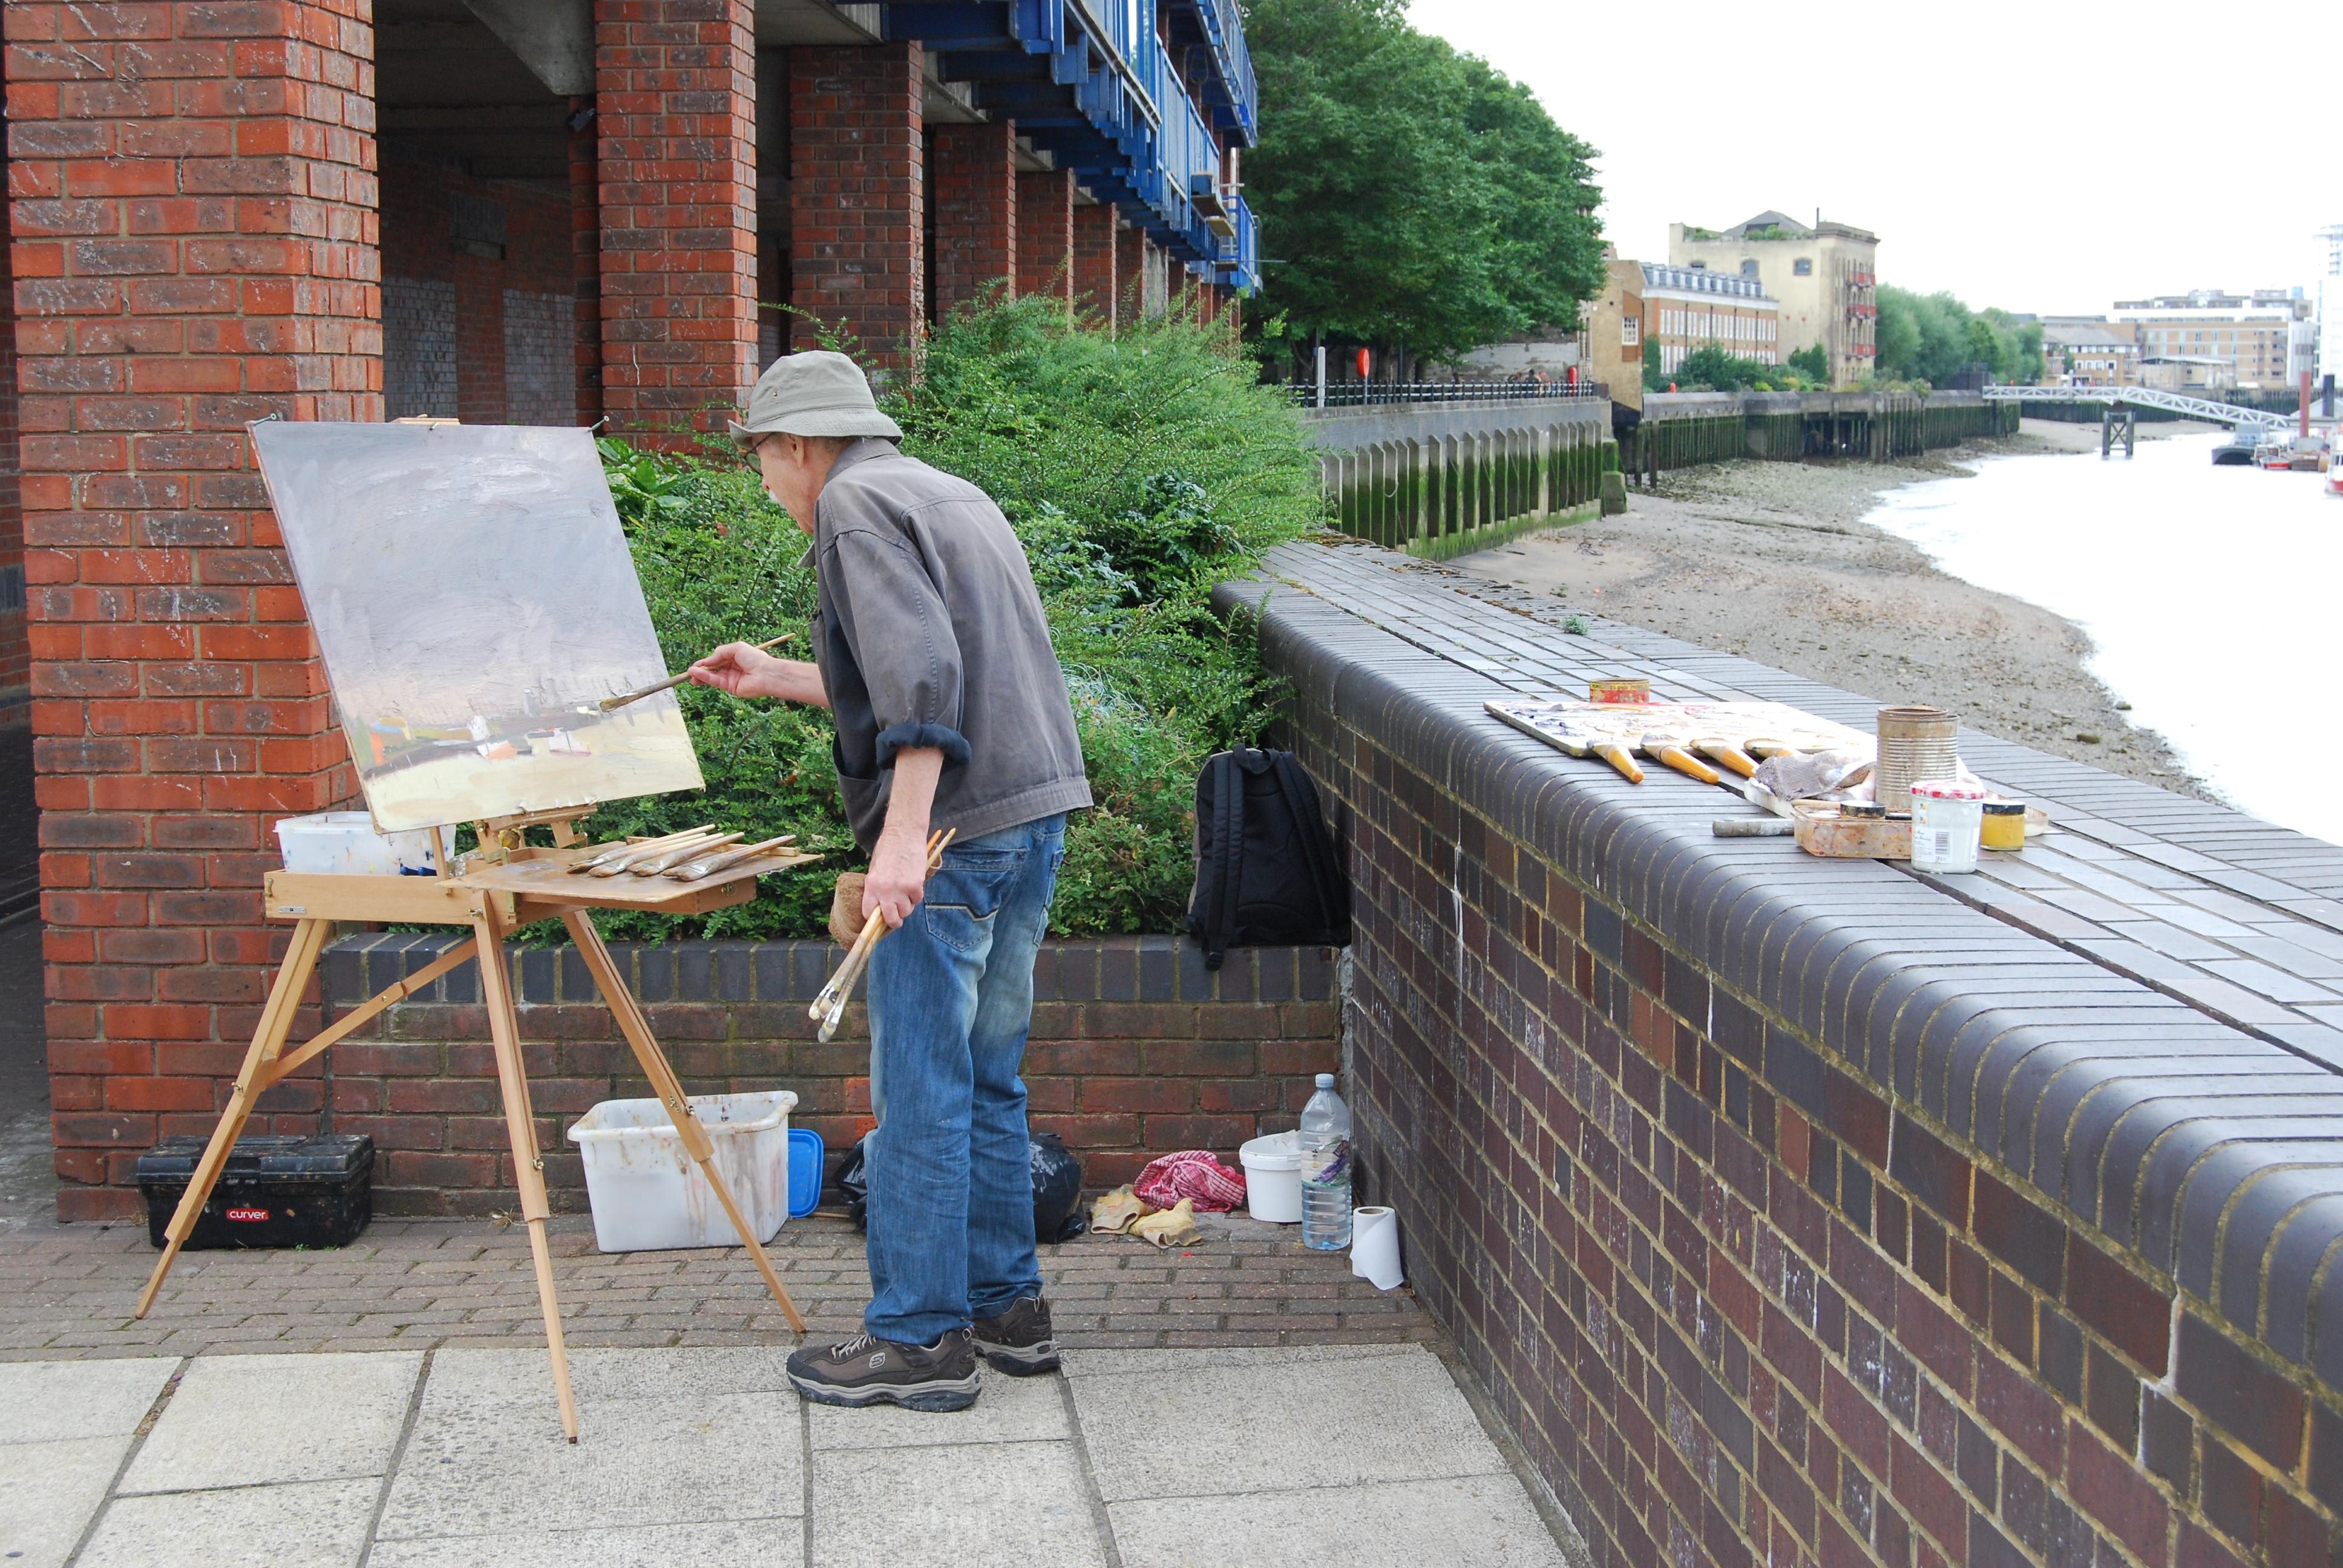
creative, roof, brush, walkway, artistic, artist, paint, paintbrush, waterway, art, oil paints